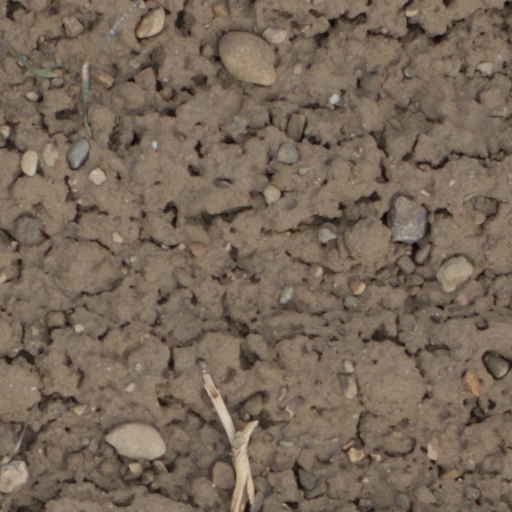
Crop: wheat